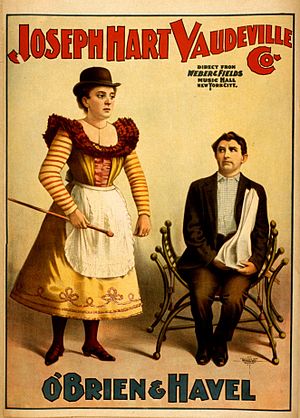
Vaudeville
Plakat
Vaudeville var i 1700-tallet betegnelsen for et sangnummer, som udgjorde finalen i et skuespil. Et eksempel findes i Wessels Kierlighed uden Strømper